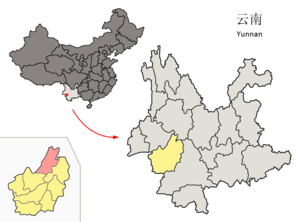
Le xian de Fengqing est un district administratif de la province du Yunnan en Chine. Il est placé sous la juridiction de la ville-préfecture de Lincang.